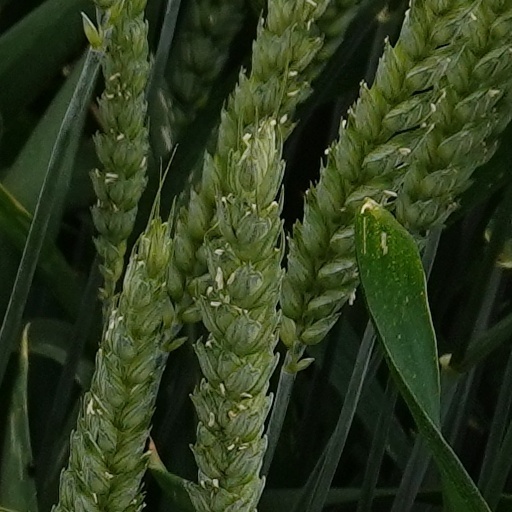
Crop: wheat